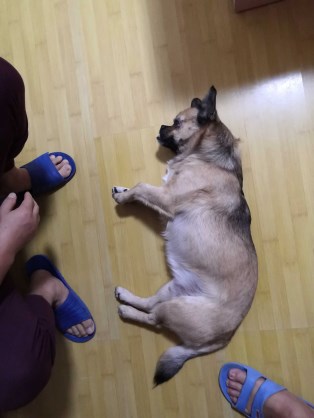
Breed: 3336-n000121-chinese_rural_dog